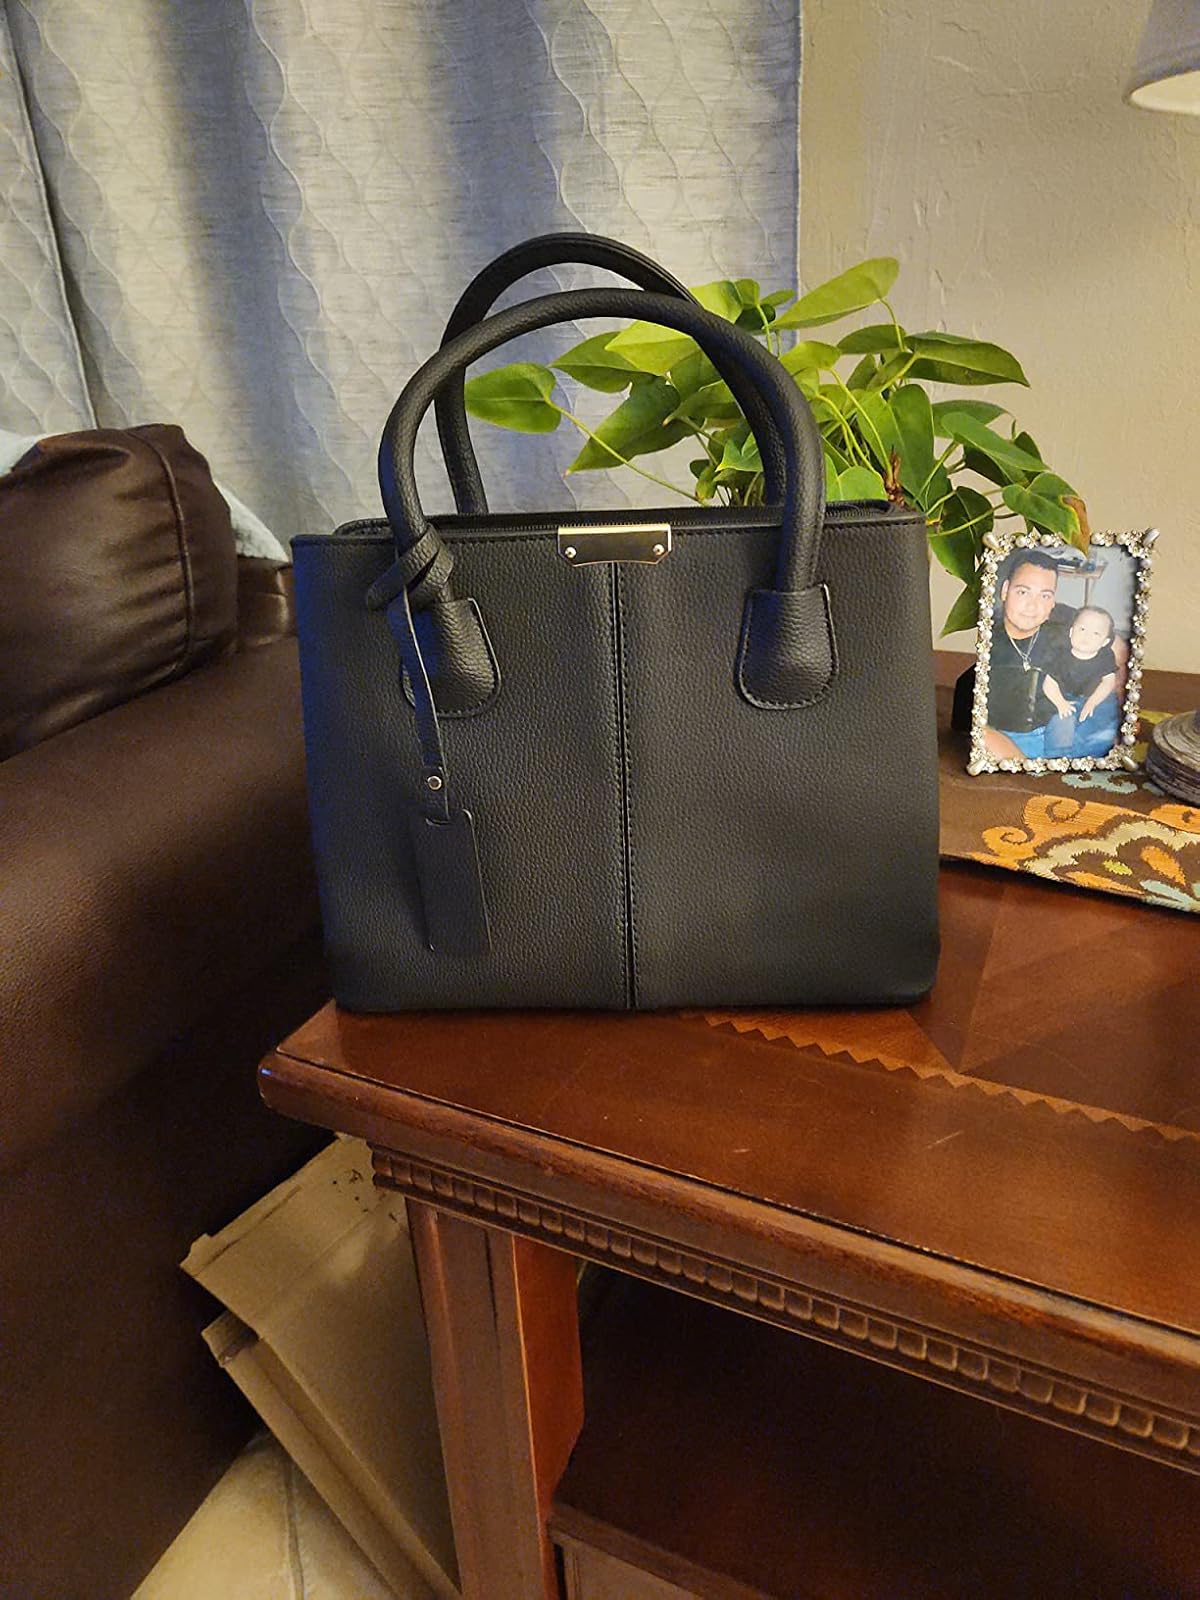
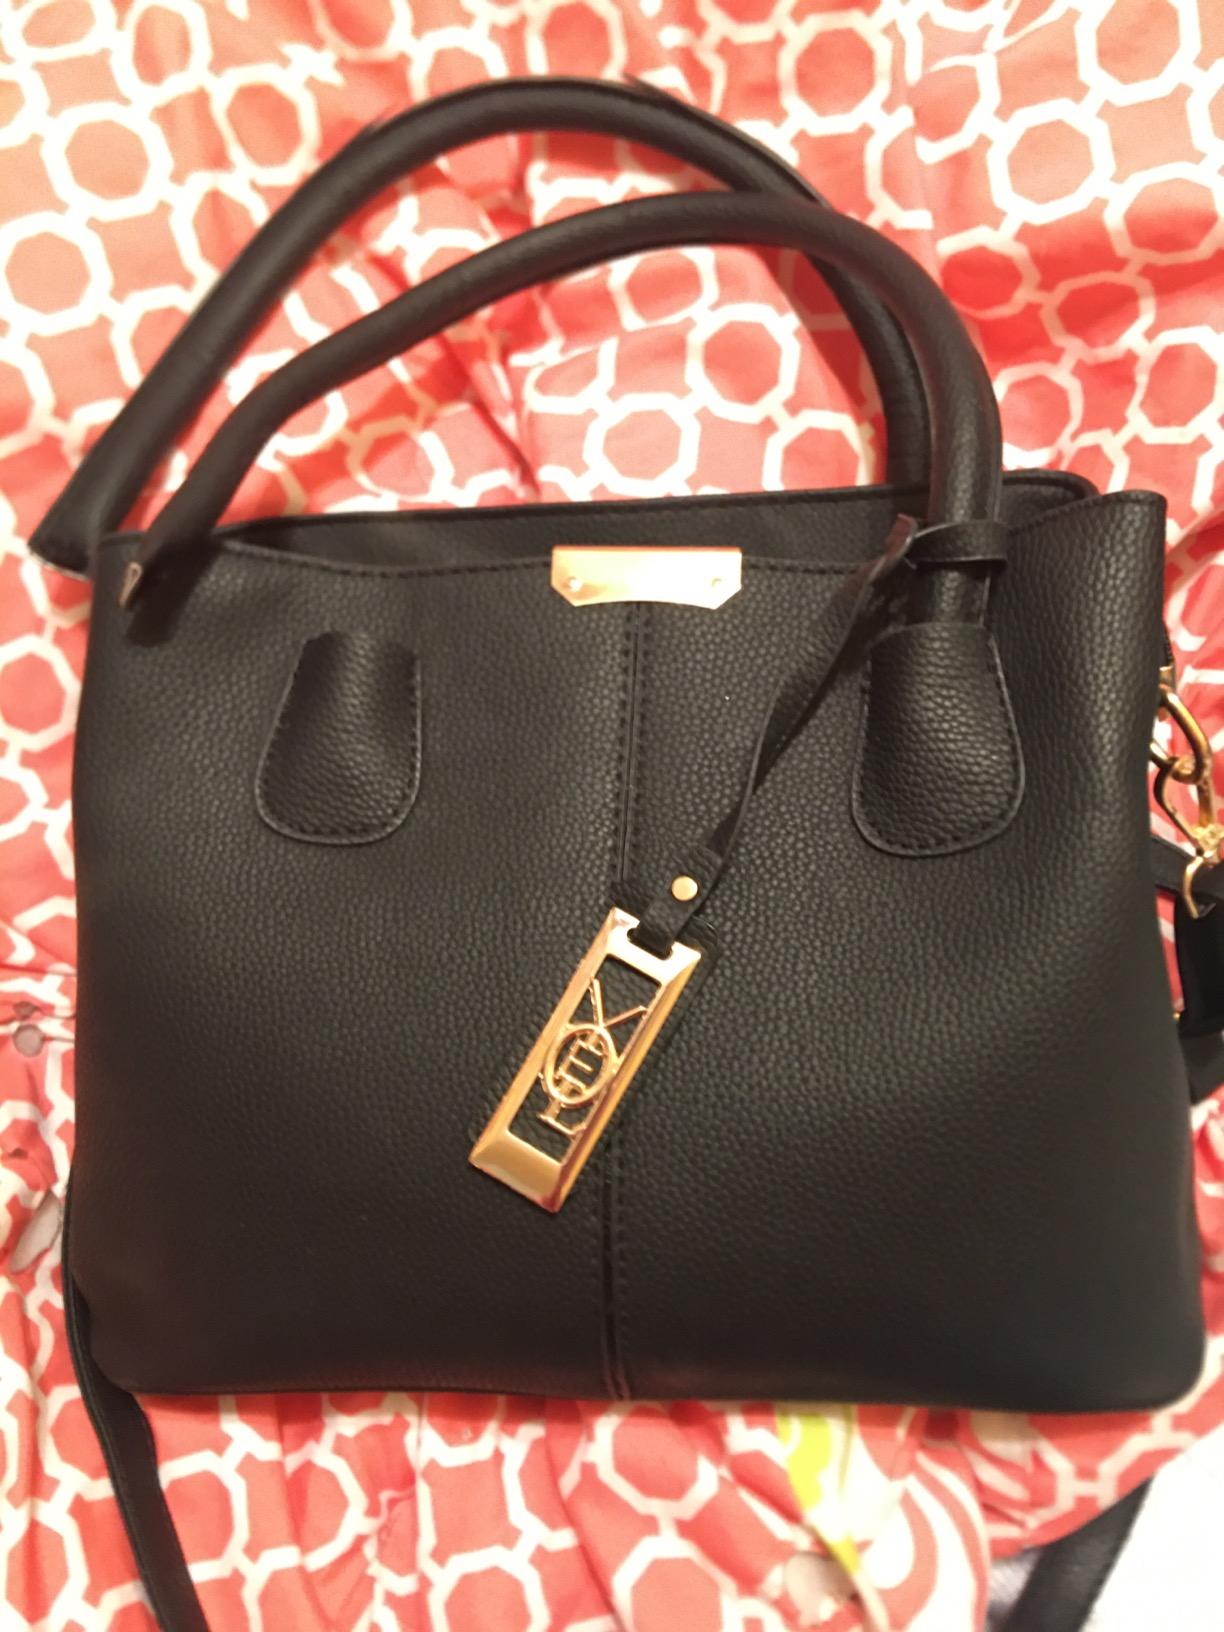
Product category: accessories_handbag
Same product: yes